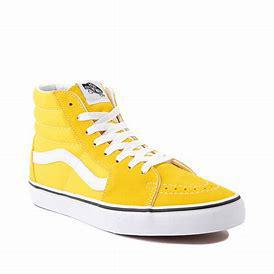
Brand: Vans
Model: SK8 Hi Skate